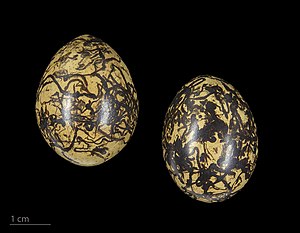
Nordlig jacana
Æg af nordlig jacana.
Nordlig jacana er en mellemamerikansk fugl, der tilhører jacana-familien i ordenen mågevadefugle. Den kaldes også «Jesus-fugl» på Jamaica, da den lader til at gå på vandet.